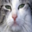
Label: cat